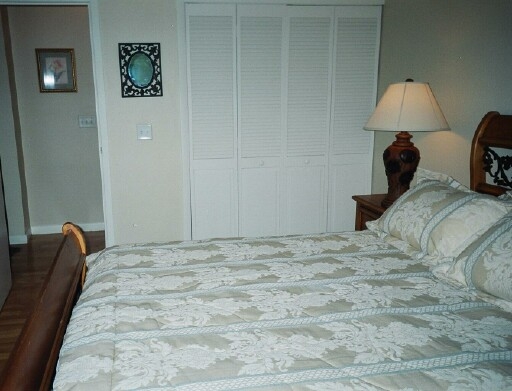
Room type: bedroom